Captain Bay-Bay

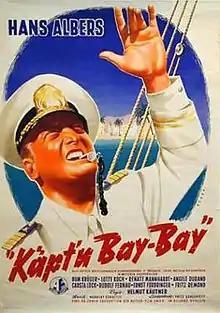
German film poster

Captain Bay-Bay is a 1953 West German musical comedy film directed by Helmut Käutner and starring Hans Albers, Bum Krüger and Lotte Koch. It is in the style of an operetta film. It was shot at the Wiesbaden Studios and on location in Hamburg as well as Ischia and Naples in Italy. The film's sets were designed by the art directors Paul Markwitz and Fritz Maurischat.